Michael Robinson (RAF officer)

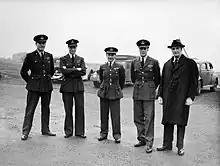
In a photograph taken on the occasion of the presentation of No. 609 Squadron's crest, Robinson stands second right in this group; his father, Sir Roy Robinson, stands first right

Robinson was appointed the station commander at Manston once his leave was completed but this was only for a short period of time as in October he was appointed to the staff of the Inspector General of the RAF. He was mentioned in despatches in the 1942 New Year Honours, and on the day this was announced, 1 January 1942, was appointed commander of the fighter wing at Tangmere. Making a cross-channel sweep to occupied France on 10 April 1942, he was engaged by Focke-Wulf Fw 190 fighters of "Jagdgeschwader" 26. Both he and his wingman were shot down off the French coast and killed.